Answer in natural language. Considering the relative positions, where is Doorframe with respect to metal-framed black chair? Choose between the following options: right or left
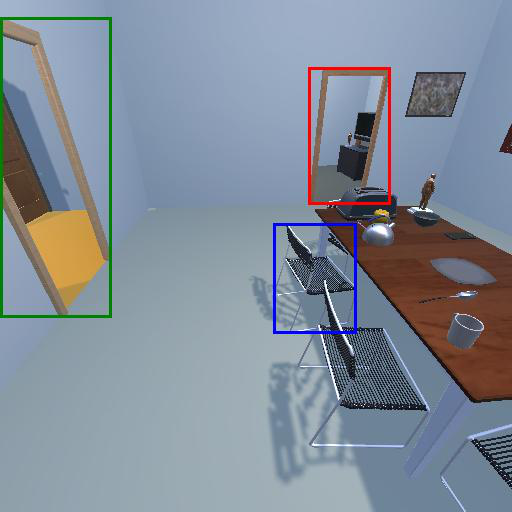
<answer>right</answer>